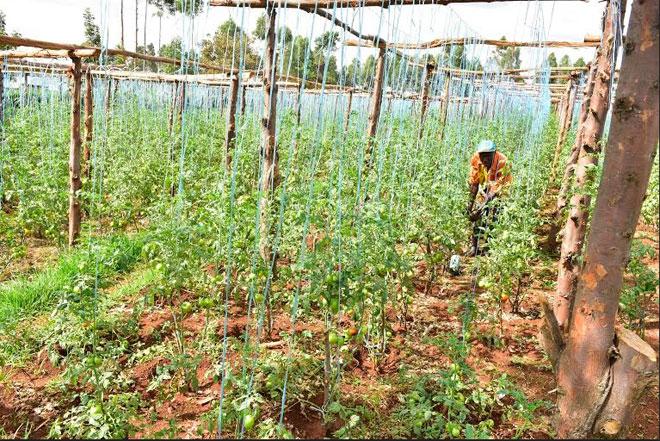
Sehemu ya shamba lililo na mimea iliyotoa matunda ambayo bado hayajaiva, mimea hii imepitishwa kamba zilizofungwa kwenye miti mikavu, pia kuna mtu aliyevaa kofia nyeupe akiwa ameinama.